Keisuke Ishii

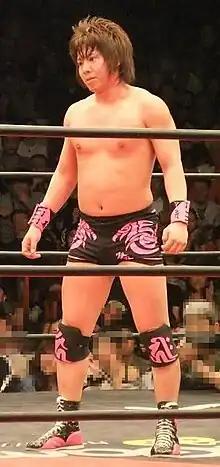
Ishii in 2011

On October 10, Ishii and Irie teamed up to win the vacant KO-D Tag Team Championship as Team Dream Futures, defeating Danshoku Dino and Makoto Oishi to win. Ishii and Irie successfully defended the championships against Yasu Urano and Antonio Honda on November 6, Gorgeous Matsuno and Poison Sawada Julie on November 27, and Dino and Oishi on December 11 but dropped the titles to Yuji Hino and Yasu Urano on December 31. Ishii and Irie unsuccessfully challenged Hino and Urano in a rematch on February 11, 2012. Ishii took part in the 2012 King Of DDT, defeating Soma Takao in the first round but losing to Kudo in the second. Ishii and Irie once again challenged for the KO-D Tag Team Championship on July 22, this time losing to Oishi and Kudo. On November 13, Ishii captured the DDT Extreme Championship at a Union Pro event, defeating Shuji Ishikawa in a lumberjack deathmatch. Ishii made his first successful defence on December 23, defeating Isami Kodaka and Urano. On January 12, 2013, Team Dream Futures, with new member Soma Takao captured the vacant KO-D 6-Man Tag Team Championship in the final of a tournament, defeating Akito, Oishi and Sanshiro Takagi. However, 2 days later, Ishii lost the DDT Extreme Championship to Isami Kodaka, and Team Dream Futures lost the KO-D 6-Man Titles to Monster Army (Yuji Hino, Antonio Honda and Daisuke Sasaki) on January 27. Ishii and Irie unsuccessfully challenged Harashima and Yasu Urano for the KO-D Tag Team Championship on March 31. Ishii also unsuccessfully challenged long time partner Irie for the KO-D Openweight Championship on June 23. Ishii and Takao became #1 contenders to the KO-D Tag Team Championship on August 18, but were unable to defeat champions Isami Kodaka and Yuko Miyamoto on September 29. Ishii again unsuccessfully challenged Kodaka and Miyamoto for the KO-D Tag Team Championships in December, this time with Irie as his partner. On February 2, 2014, Ishii faced Harashima in a 2/3 falls match for the DDT Extreme Championship, losing 2 falls to 1. However, on February 23, Team Dream Futures captured the KO-D 6-Man Championship once again, defeating The Homo-sapiens (Aja Kong, Dino and Oishi). The trio dropped the titles to Sasaki, Kenny Omega and Kota Ibushi in April. Ishii participated in the 2014 King Of DDT, being eliminated in the first round by Ibushi. On August 17, Team Drift captured the KO-D Tag Team Championship once again, defeating Shuten-Doji (Kudo, Masa Takanashi and Yukio Sakaguchi). On September 13, Ishii again unsuccessfully challenged for the KO-D Openweight Championship, losing to Harashima. Team Drift dropped the 6-Man Tag Team Championships to T2Hii (Kazuki Hirata, Sanshiro Takagi and Toru Owashi) on September 28, but captured them once again on March 1, 2015, defeating Shuten-Doji, but then dropped the titles back to Shuten-Doji on March 23. They again defeated Shuten-Doji to recapture the belts on April 11. This time, they held the belts until September, dropping them to #OhkaEmpire (Ken Ohka, Dino and Super Sasadango Machine). On May 15, 2016, they won the titles again, defeating Shunma Katsumata, Kazusada Higuchi and Kouki Iwasaki. They were forced to vacate the titles on May 29. Ishii entered the tournament to crown the new champions on July 23 alongside Dino and Super Sasadango Machine, but was eliminated in the first round by New Wrestling Aidoru (Katsumata, Mao and Oishi).